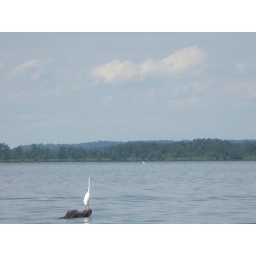
bird on cypress stump in lake